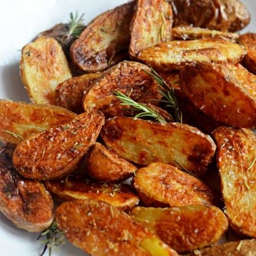
ingredient and vinegar roasted potatoes .